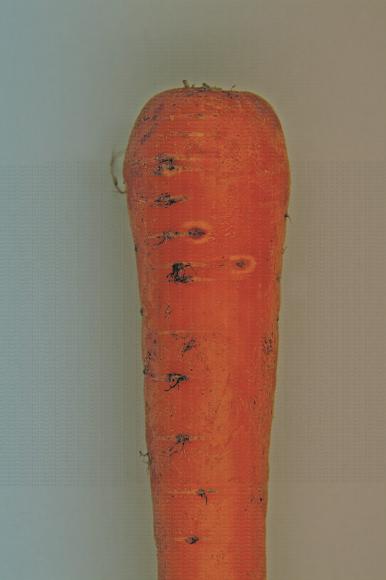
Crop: unknown
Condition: carrot_carrot_cavity_spot